Iron Man 2020

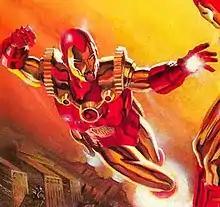
Iron Man 2020 from "Marvels" #0 by Alex Ross

Iron Man 2020 (Arno Stark) is a fictional character appearing in American comic books published by Marvel Comics. He is a superhero appearing as the counterpart of the superhero Iron Man in the (then) future year of 2020 set in the multiverse world of Earth-8410.